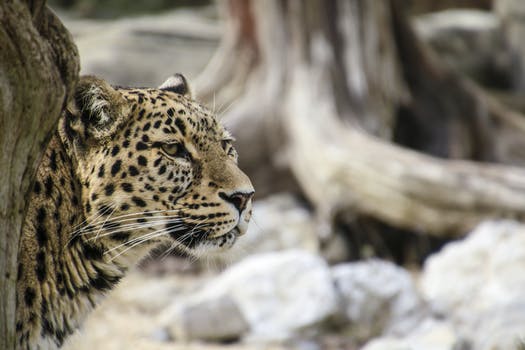
Label: No Watermark